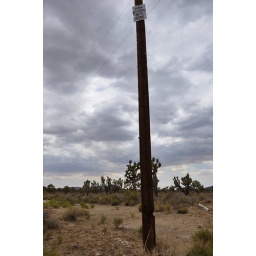
Disturbing signs of an attempt to chop a telephone pole down in the middle of the Mojave Desert